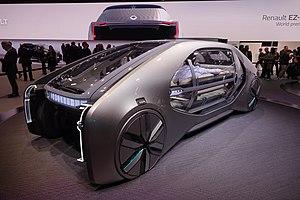
Renault EZ-GO au Mondial 2018
L'édition 2018 du Mondial de l'automobile de Paris est un salon international de l'automobile, qui se tient du 4 au 14 octobre 2018 au Parc des expositions de la porte de Versailles, à Paris en France, avec pour thème « Les plus belles routes du Monde ». Il intègre cette année le Mondial Paris Motor Show avec le Mondial de la Moto, et deviendra en 2020 le Paris Motion Festival.